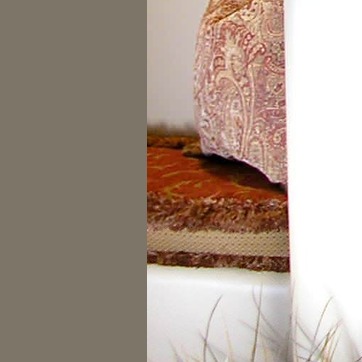
Material: fabric